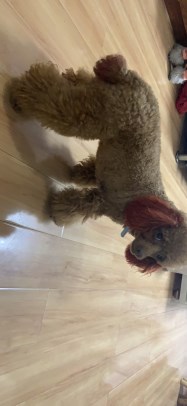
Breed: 2925-n000114-toy_poodle